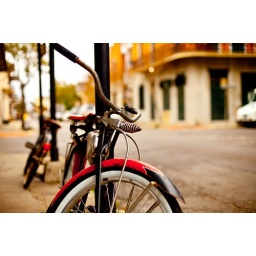
There were plenty of bikes around the French Quarter. I would recommend a bike over a car most days.